Today's Cerberus

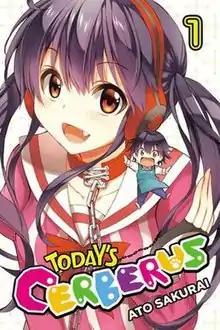
Cover of the first volume (English release)

is a Japanese manga series by Ato Sakurai. It has been serialized in Square Enix's monthly manga magazine "Monthly Shōnen Gangan" from January 22, 2014 to May 11, 2018. Yen Press acquired the license for an English release in April 2015.